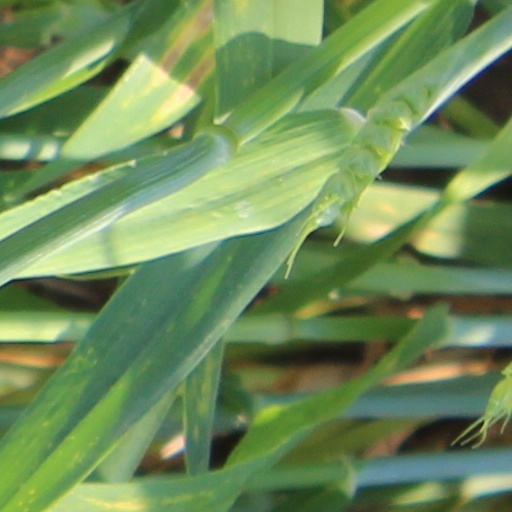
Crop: wheat